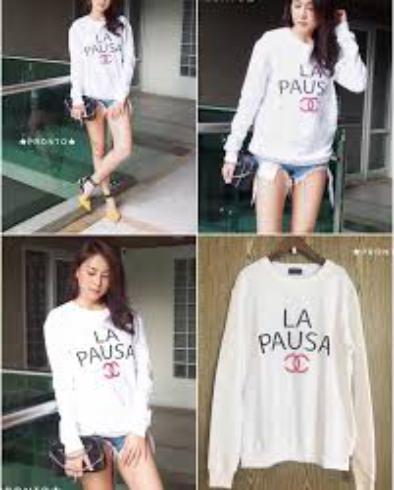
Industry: Clothes